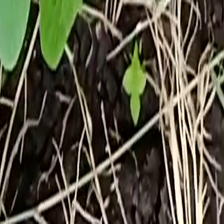
Weed species: Harali_(Cynodon_dactylon)